Staten Island Peace Conference

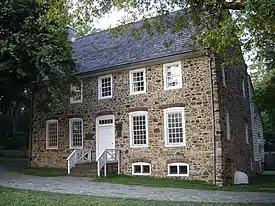
The Conference House

The Congressmen returned to Philadelphia and reported that Lord Howe "has no propositions to make us" and that "America is to expect nothing but total unconditional submission." John Adams learned many years later that his name was on a list of people who were specifically excluded from any pardon offers the Howes might make. Congress published the committee's report without comment. Because Lord Howe did not also publish an account of the meeting, the meeting's outcome was perceived by many as a sign of British weakness, but many Loyalists and some British observers suspected that the Congressional report had misrepresented the meeting.